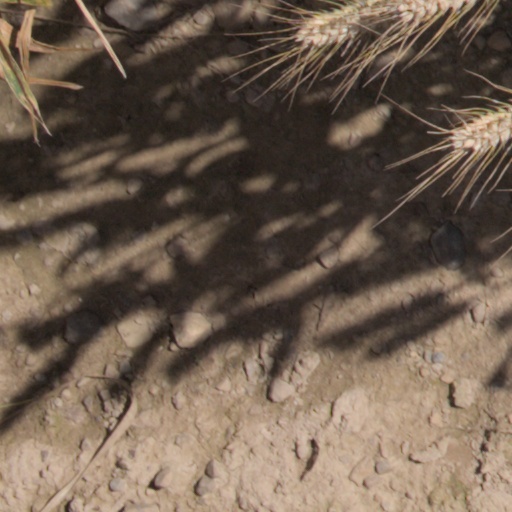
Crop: wheat